Pully

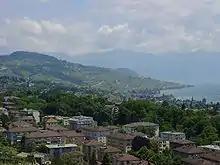
Pully, as seen from Lausanne

Pully has an area, , of (depending on calculation method). Of this area, or 20.5% is used for agricultural purposes, while or 24.1% is forested. Of the rest of the land, or 56.1% is settled (buildings or roads), or 0.2% is either rivers or lakes and or 0.2% is unproductive land.